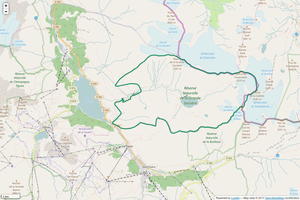
Périmètre de la RNN de la Grande Sassière.
La réserve naturelle nationale de la Grande Sassière est une réserve naturelle nationale se trouvant en Haute Tarentaise sur la commune de Tignes. Créée en 1973, en compensation de l'aménagement du domaine skiable du glacier de la Grande Motte, elle protège un ensemble de milieux alpins : pelouses, lacs et éboulis.